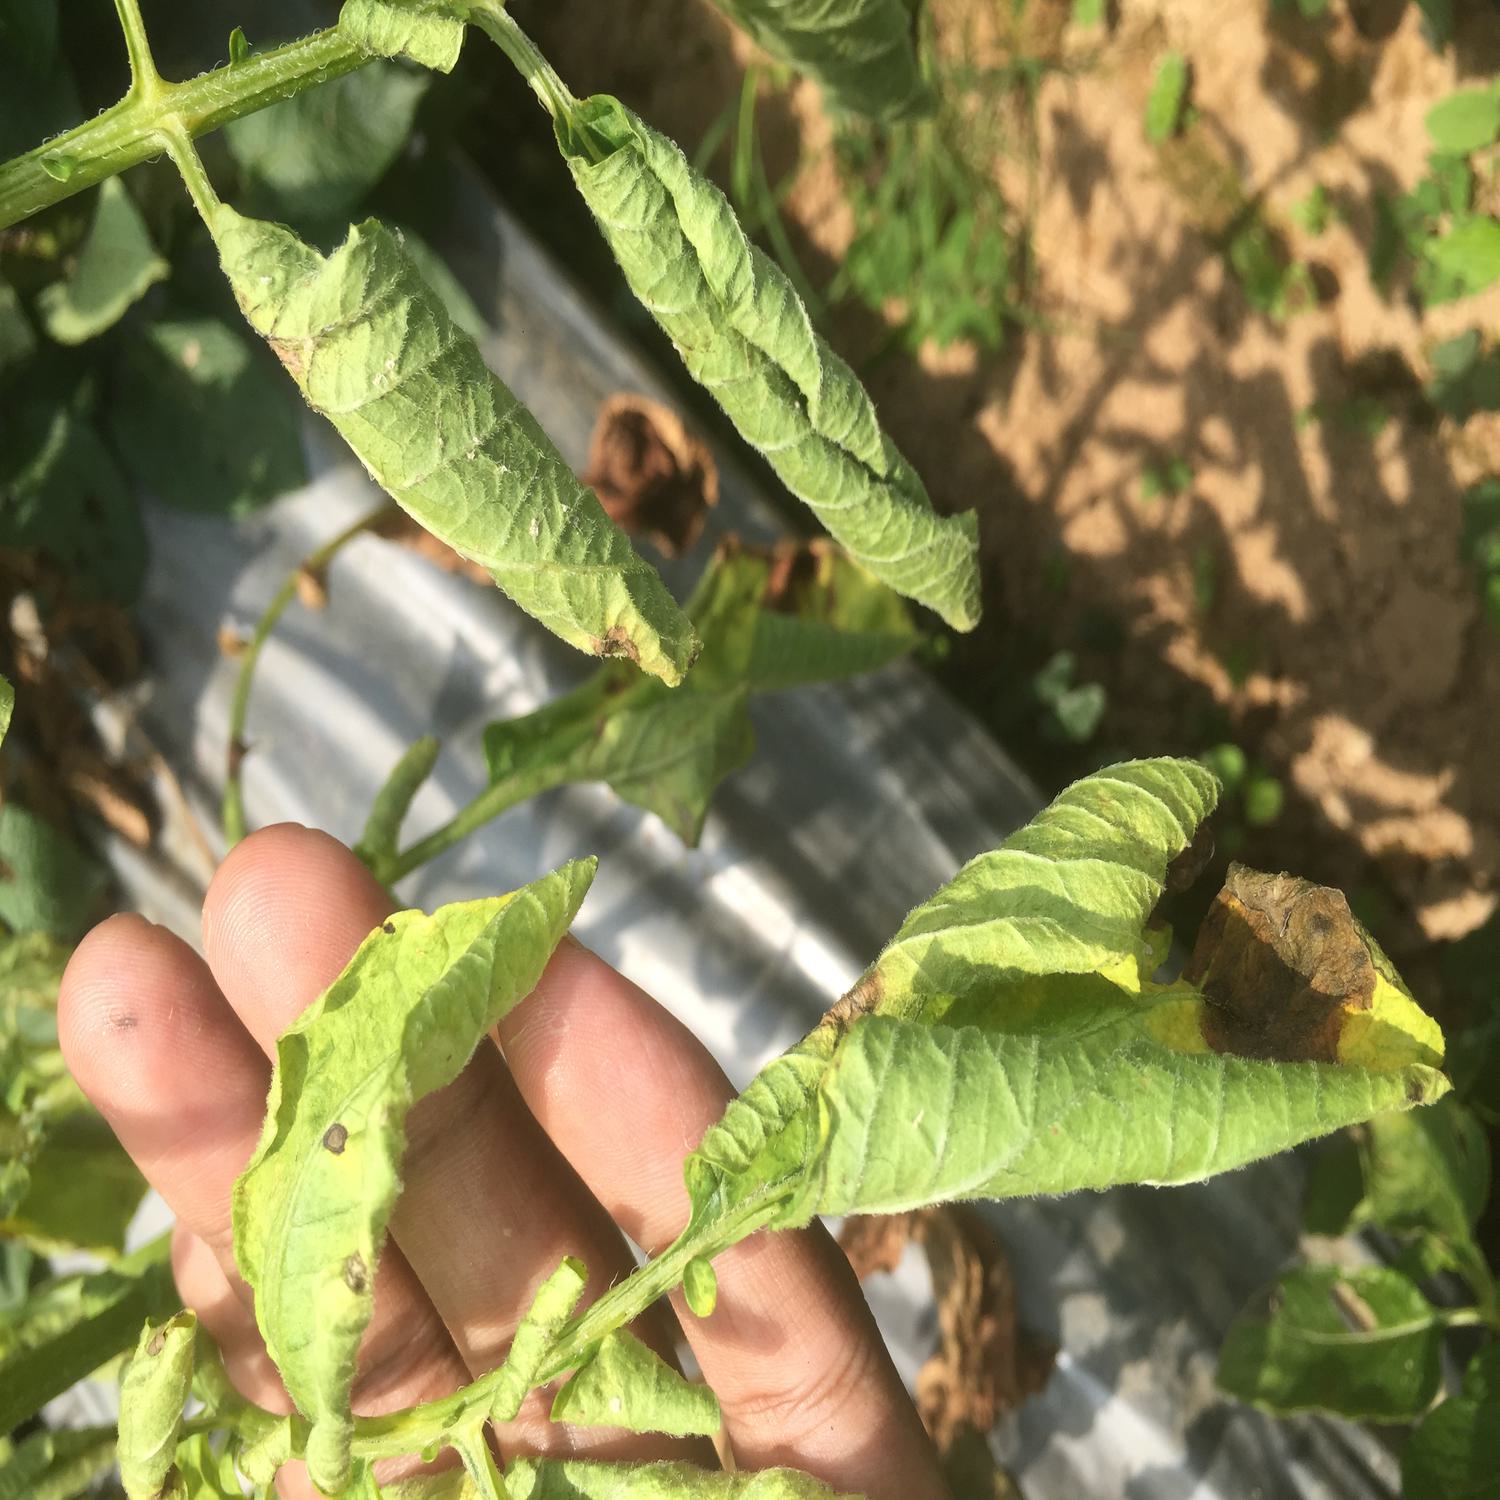
Label: Bacteria